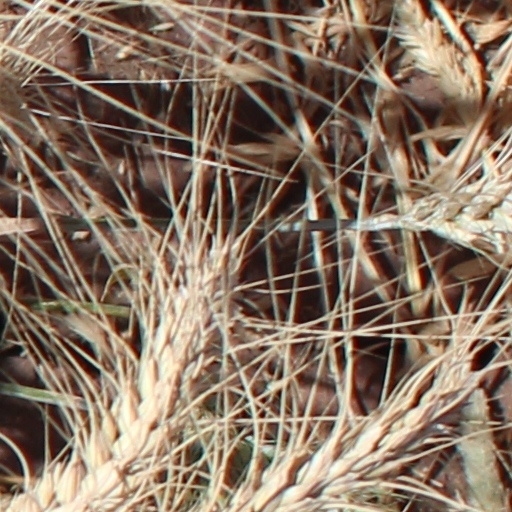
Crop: wheat